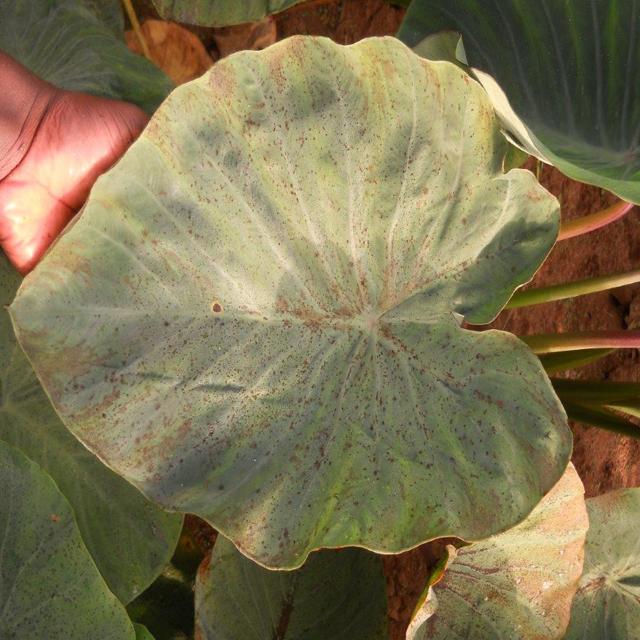
Label: Healthy